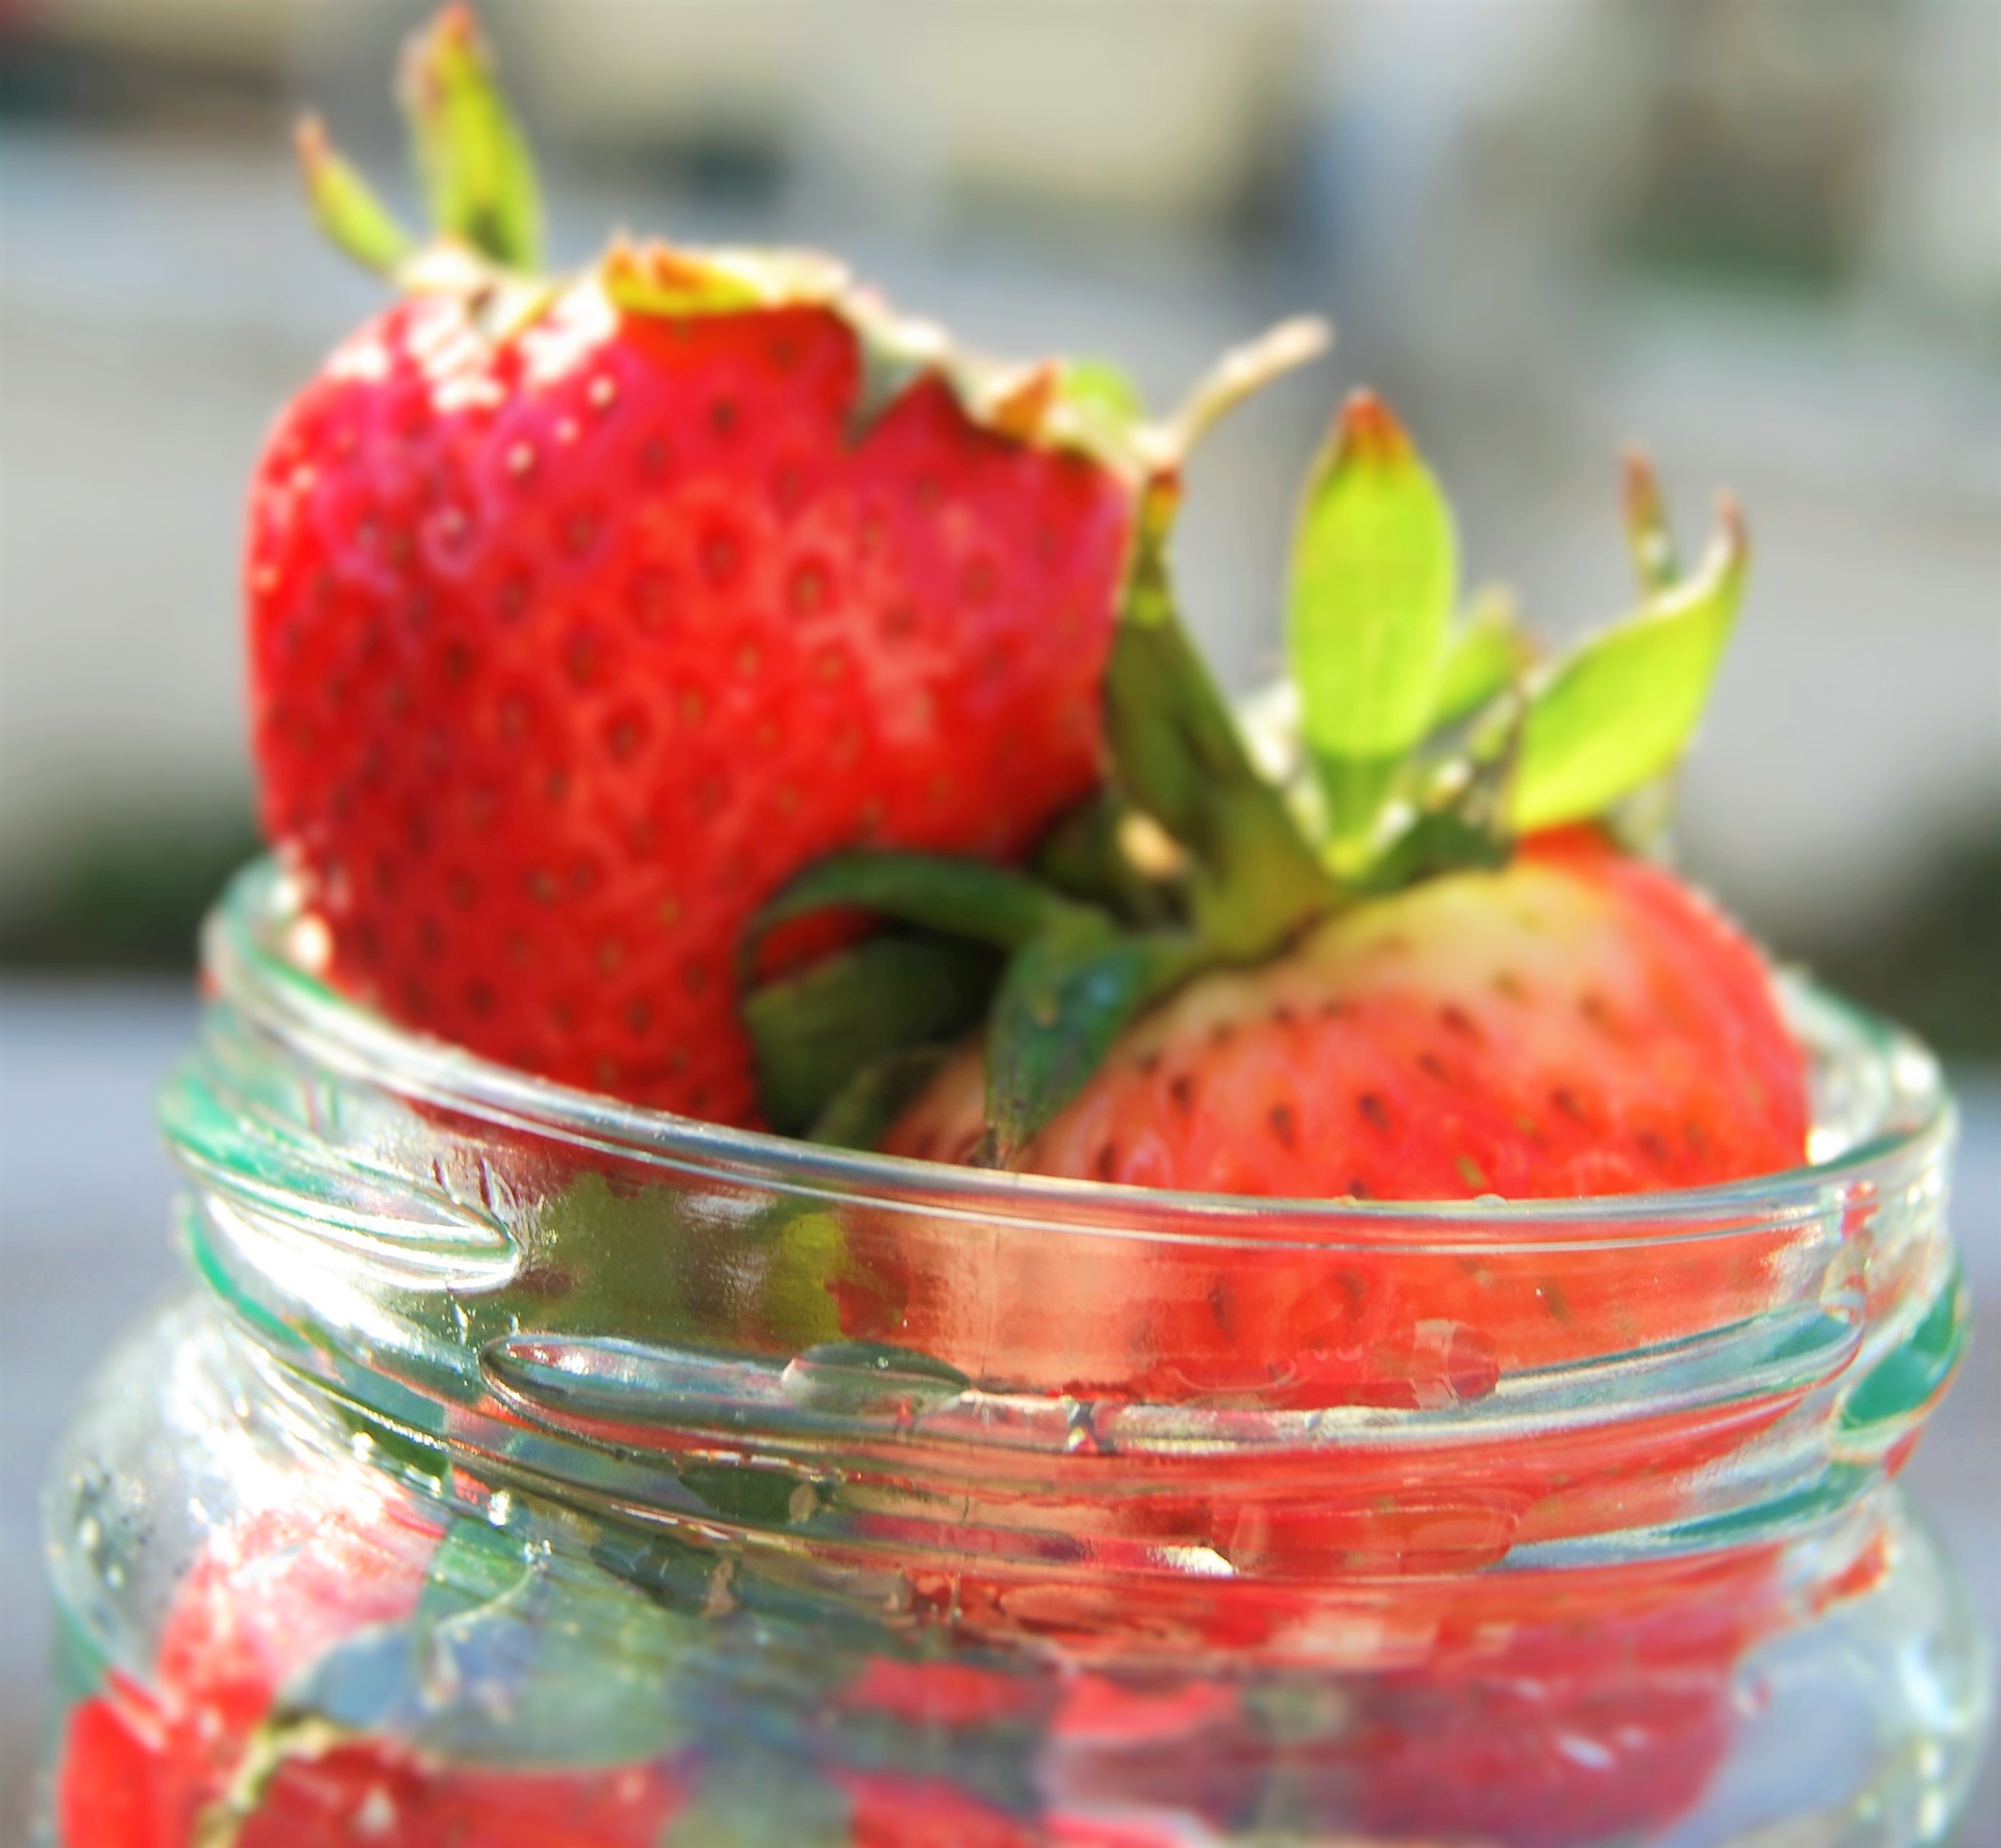
plant, raspberry, fruit, berry, food, produce, dessert, strawberry, strawberries